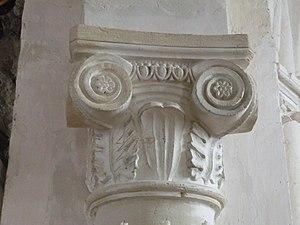
Intérieur de l'église Saint-Pierre-Saint-Paul d'Arronville
L'église Saint-Pierre-Saint-Paul est une église catholique paroissiale située à Arronville, en France. Elle possède une nef basilicale romane, qui remonte à la fin du XIᵉ siècle ou au début du XIIᵉ siècle, et se distingue par la variété de ses chapiteaux, dont la sculpture est d'une facture archaïque, et représente les motifs d'une façon fortement stylisée. Les arcades latérales de la croisée du transept, en même temps base du clocher, et du chœur remontent à la même époque, mais ont été retouchées, notamment dans le chœur. De la période romane, subsistent également les vestiges des baies du premier étage du clocher, côté sud. Dès le premier quart du XIIIᵉ siècle, plutôt qu'à la fin du même siècle ou au début du XIVᵉ siècle, les bas-côtés, les croisillons du transept et les chapelles latérales du chœur sont entièrement reprises, et voûtés d'ogives. Les voûtes d'ogives de la nef sont du même style gothique, bien qu'on les date seulement du début du XVIᵉ siècle.